Cris Thomas

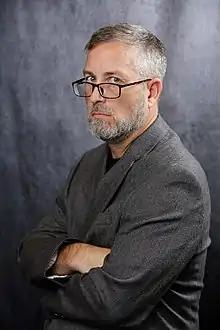

Cris Thomas (also known as Space Rogue) is an American cybersecurity researcher, white hat hacker, and award winning